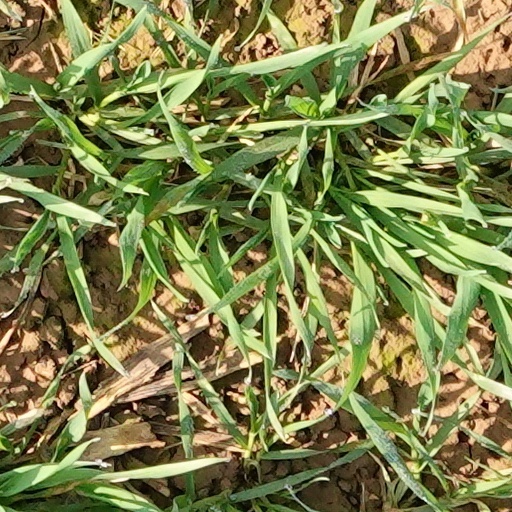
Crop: wheat